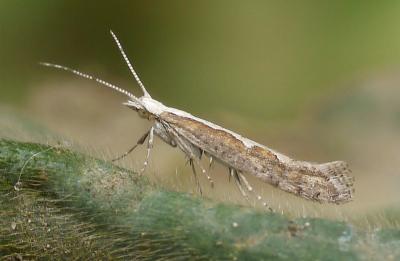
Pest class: diamondback_moth